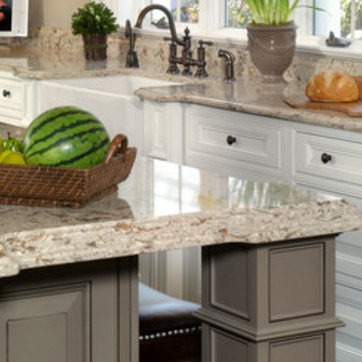
Material: polishedstone